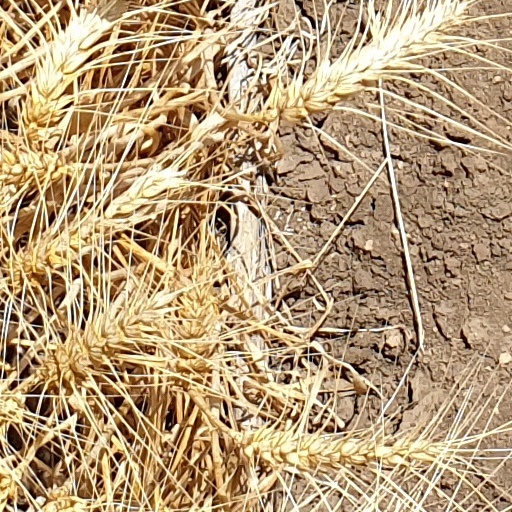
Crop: wheat